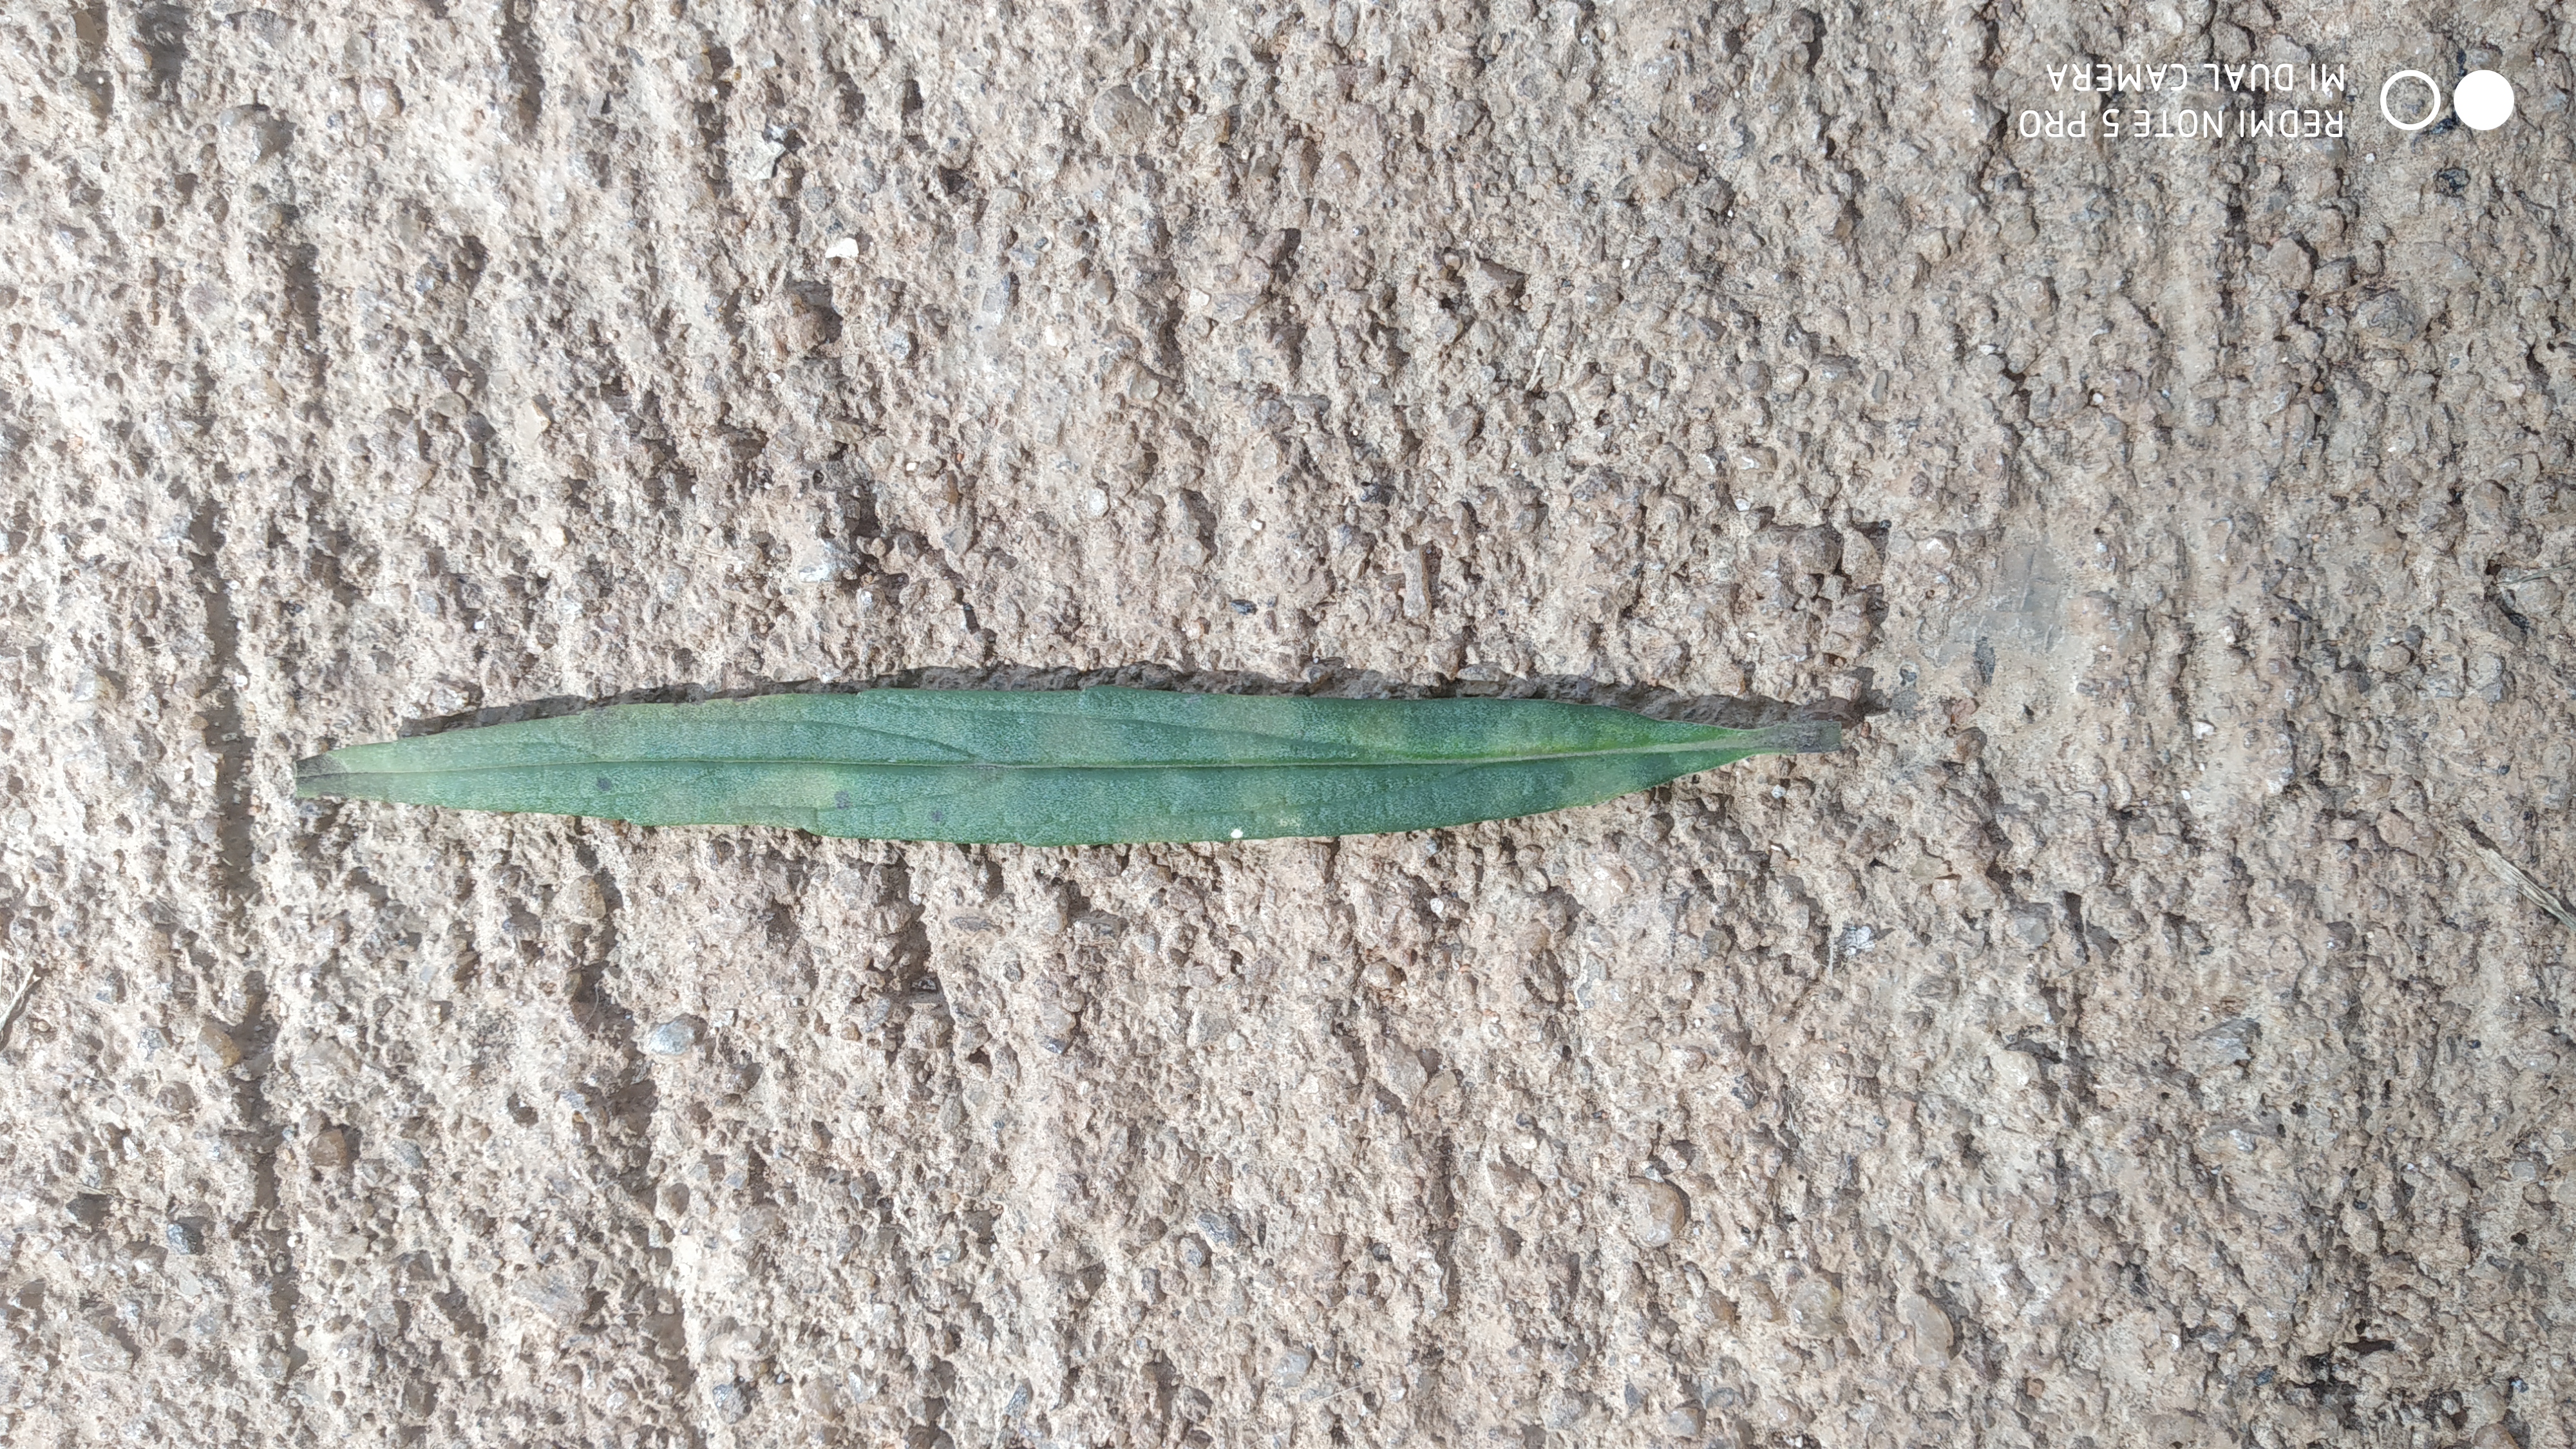
Plant: Thumbe